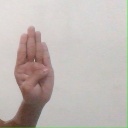
अक्षर: ब